John A. McSparran

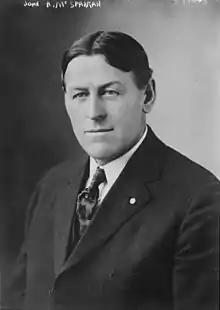
John A. McSparran

John Aldus McSparran (October 22, 1873 - January 28, 1944) was an American prominent landholder and politician from Lancaster, Pennsylvania.